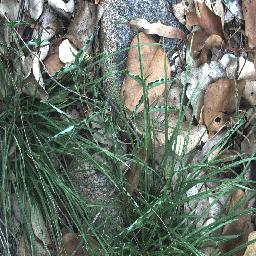
Label: negative